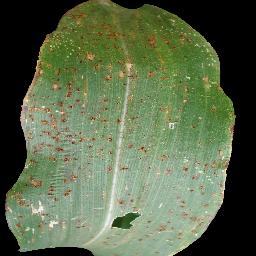
Label: Corn_(Maize)___Common_Rust